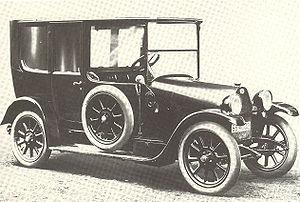
La Fiat 70 était un véhicule automobile produit par le constructeur italien Fiat de 1915 à 1920.